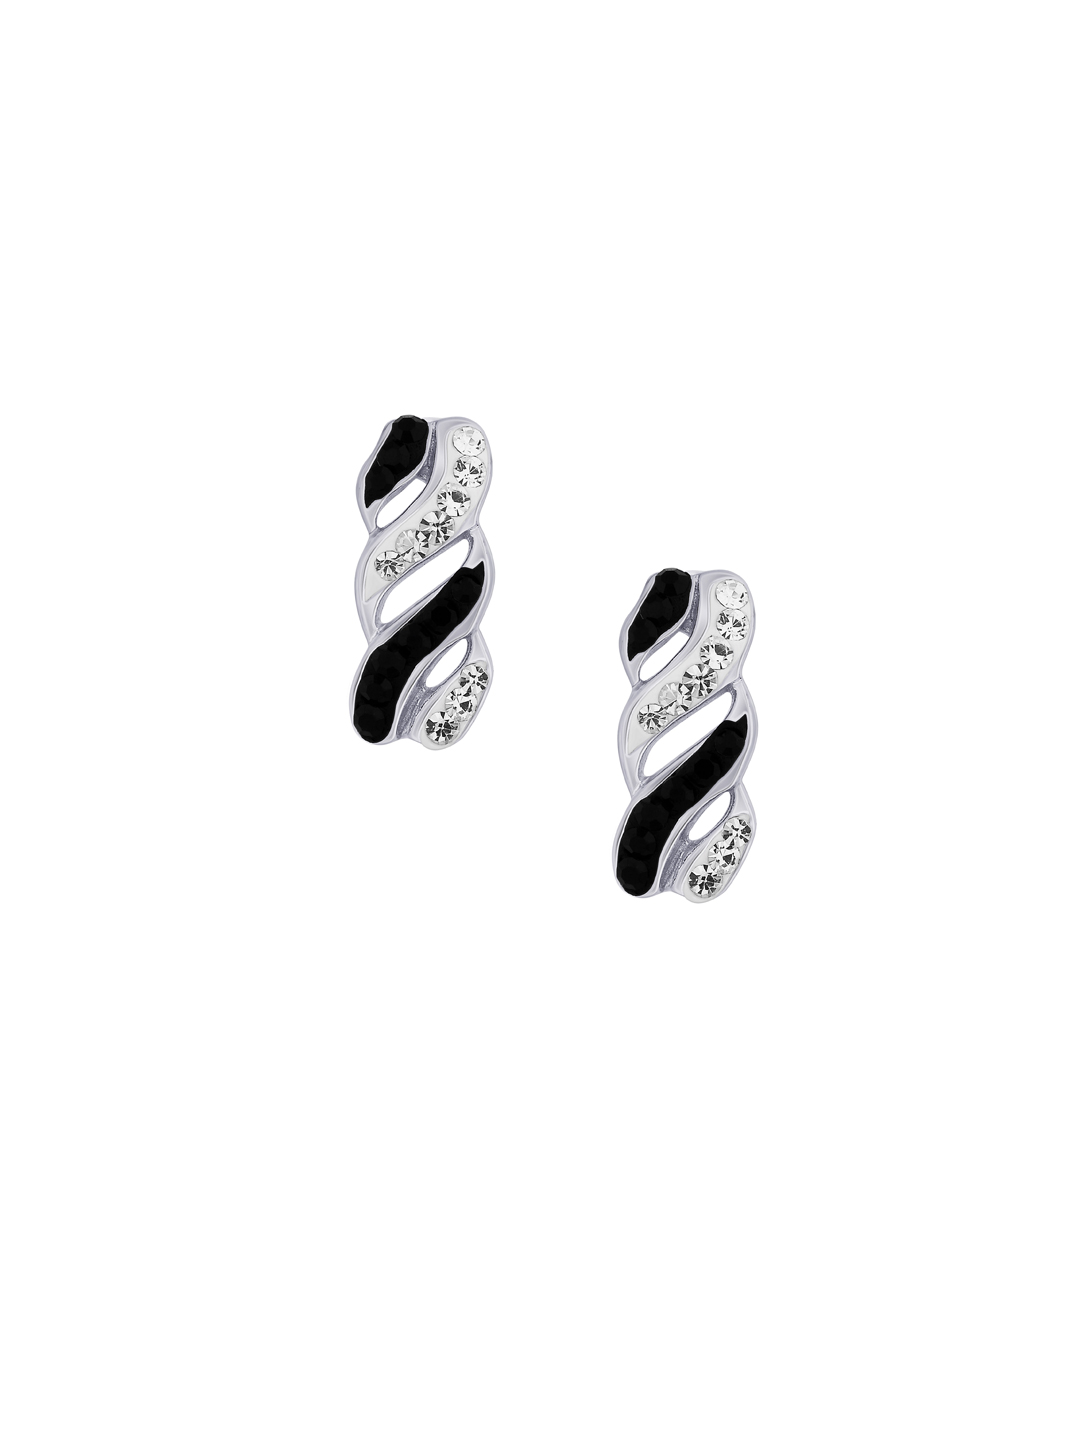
Lucera Women Silver Earrings
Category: Accessories / Jewellery / Earrings
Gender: Women
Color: Silver
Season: Summer 2012
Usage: Casual